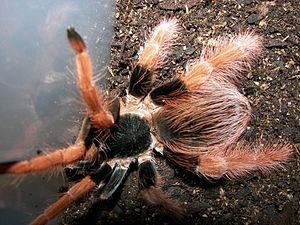
Megaphobema robustum
Megaphobema robustum est une espèce d'araignées mygalomorphes de la famille des Theraphosidae.